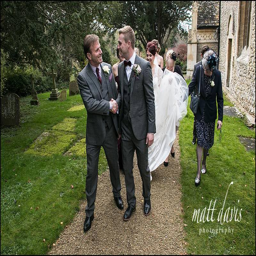
father of groom congratulating him after the wedding ceremony